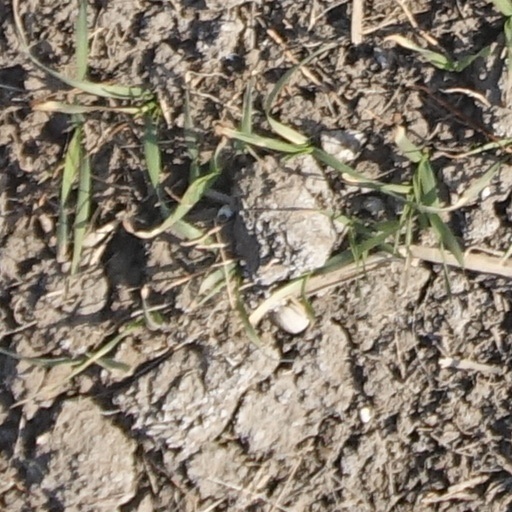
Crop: wheat